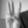
ASL letter: W